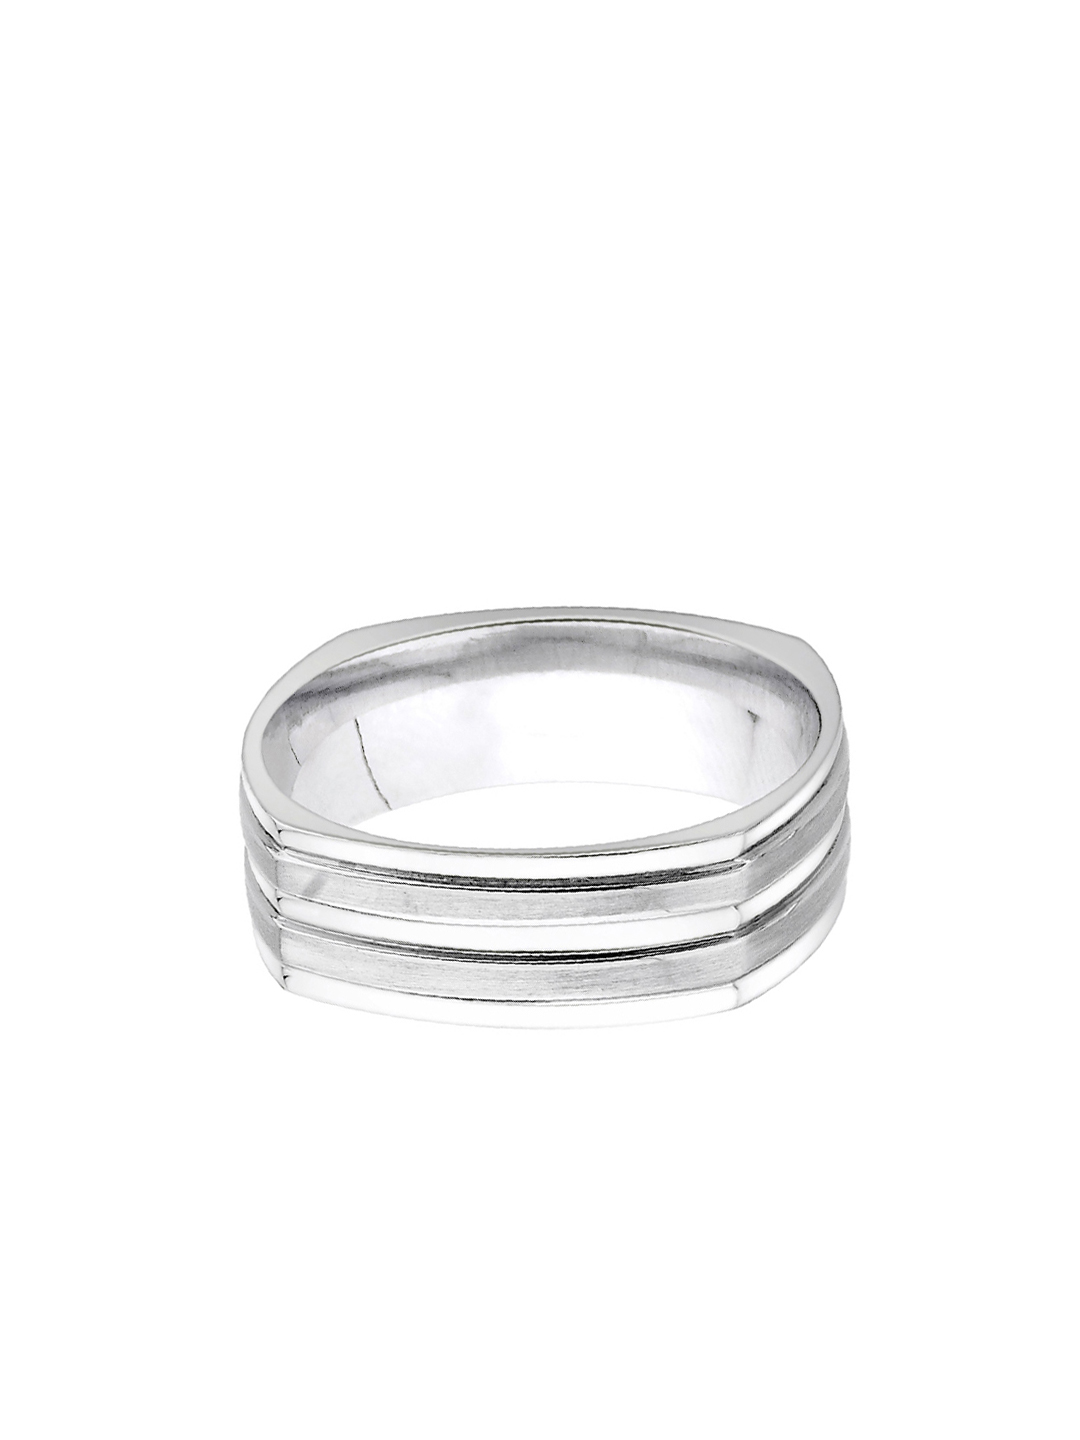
Revv Men Steel Ring
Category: Accessories / Jewellery / Ring
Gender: Men
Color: Steel
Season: Summer 2013
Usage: Casual